Basilica of the Holy Blood

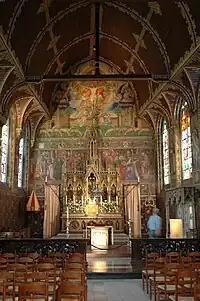
Main altar of the Basilica of the Holy Blood.

The monumental staircase, commonly named "", which leads to the upper chapel, was built in from 1529 to 1533 in late Gothic and Renaissance style according to the drawings of Flemish painter and architect William Aerts, ornamented on the outside with sculpted statues. The aftermath of the French Revolution left the staircase badly damaged and it was decided in 1832 to move it backwards and to rebuild it after removing the remaining ruins of the "Oud Steen". The gilded bronze statues represent Archduchess Isabelle of Burgundy, Mary of Burgundy, Thierry of Alsace and Philip of Alsace and, in the medallions, the Archdukes of Austria Albert VII and Maximilian III, Margaret of York and Sibylla of Anjou, wife of Thierry and daughter of King Fulk of Jerusalem.